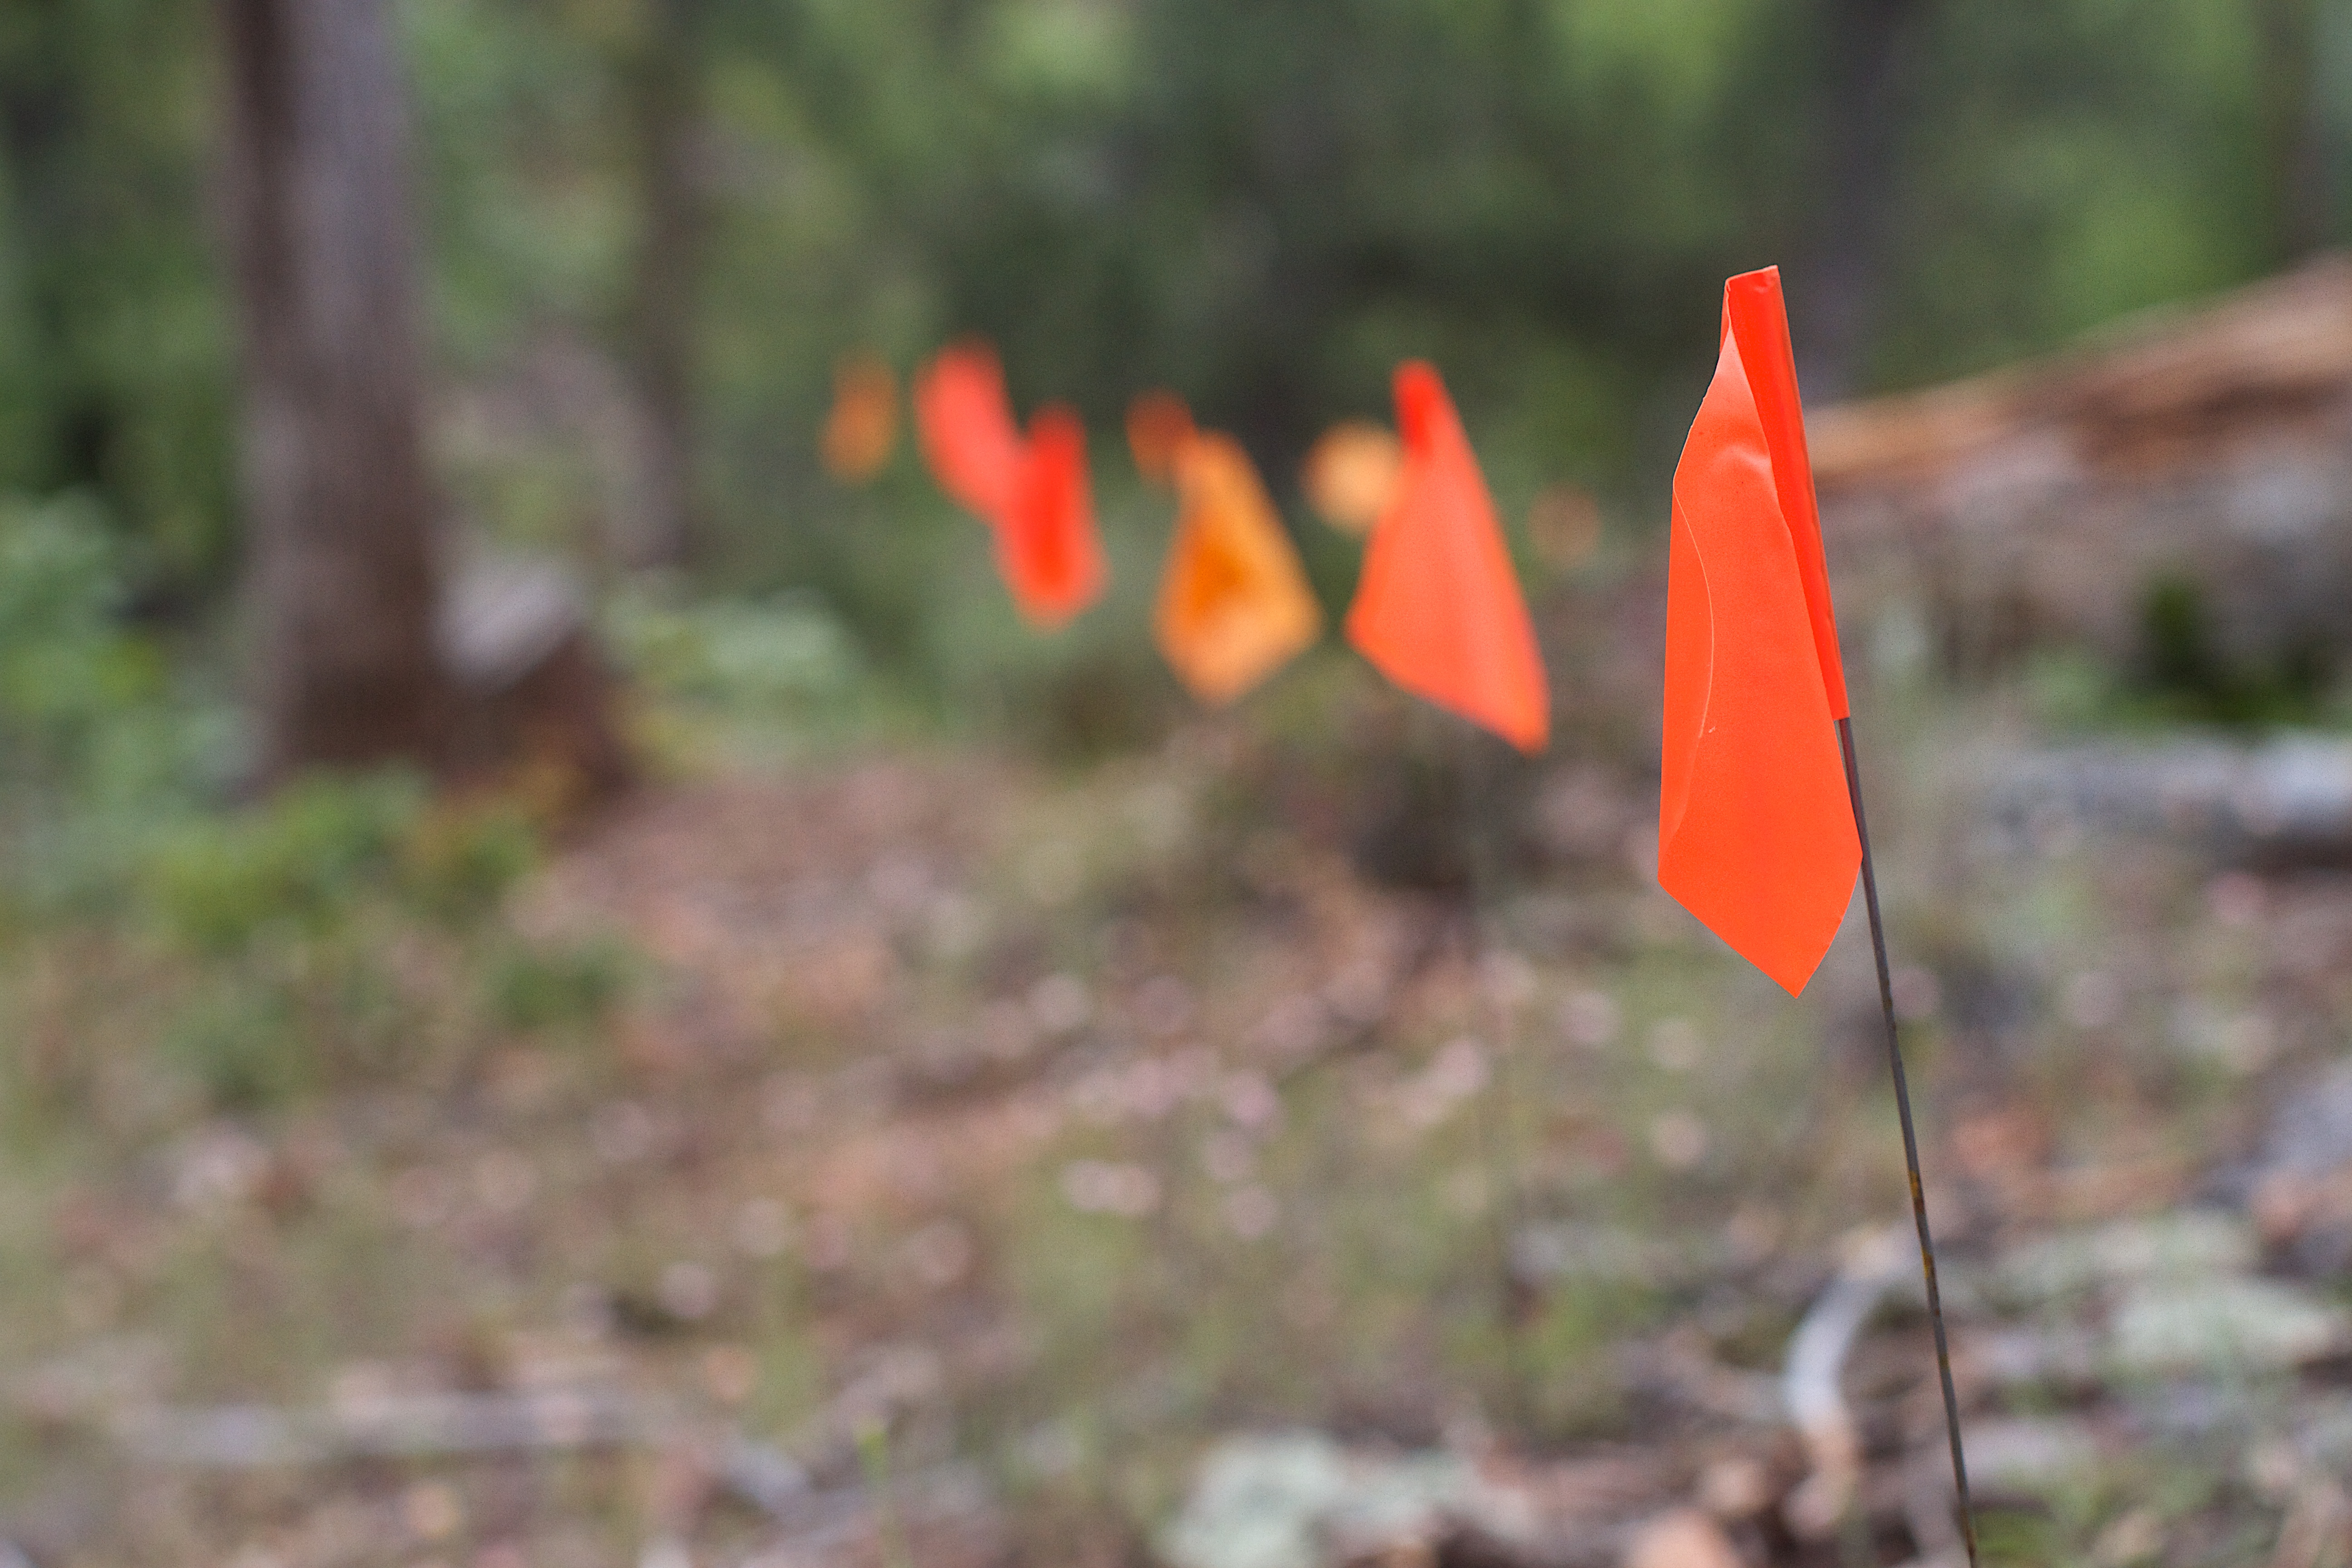
nature, forest, grass, plant, trail, lawn, meadow, leaf, flower, autumn, soil, flora, season, wildflower, woodland, habitat, pstrails, flowering plant, natural environment, land plant